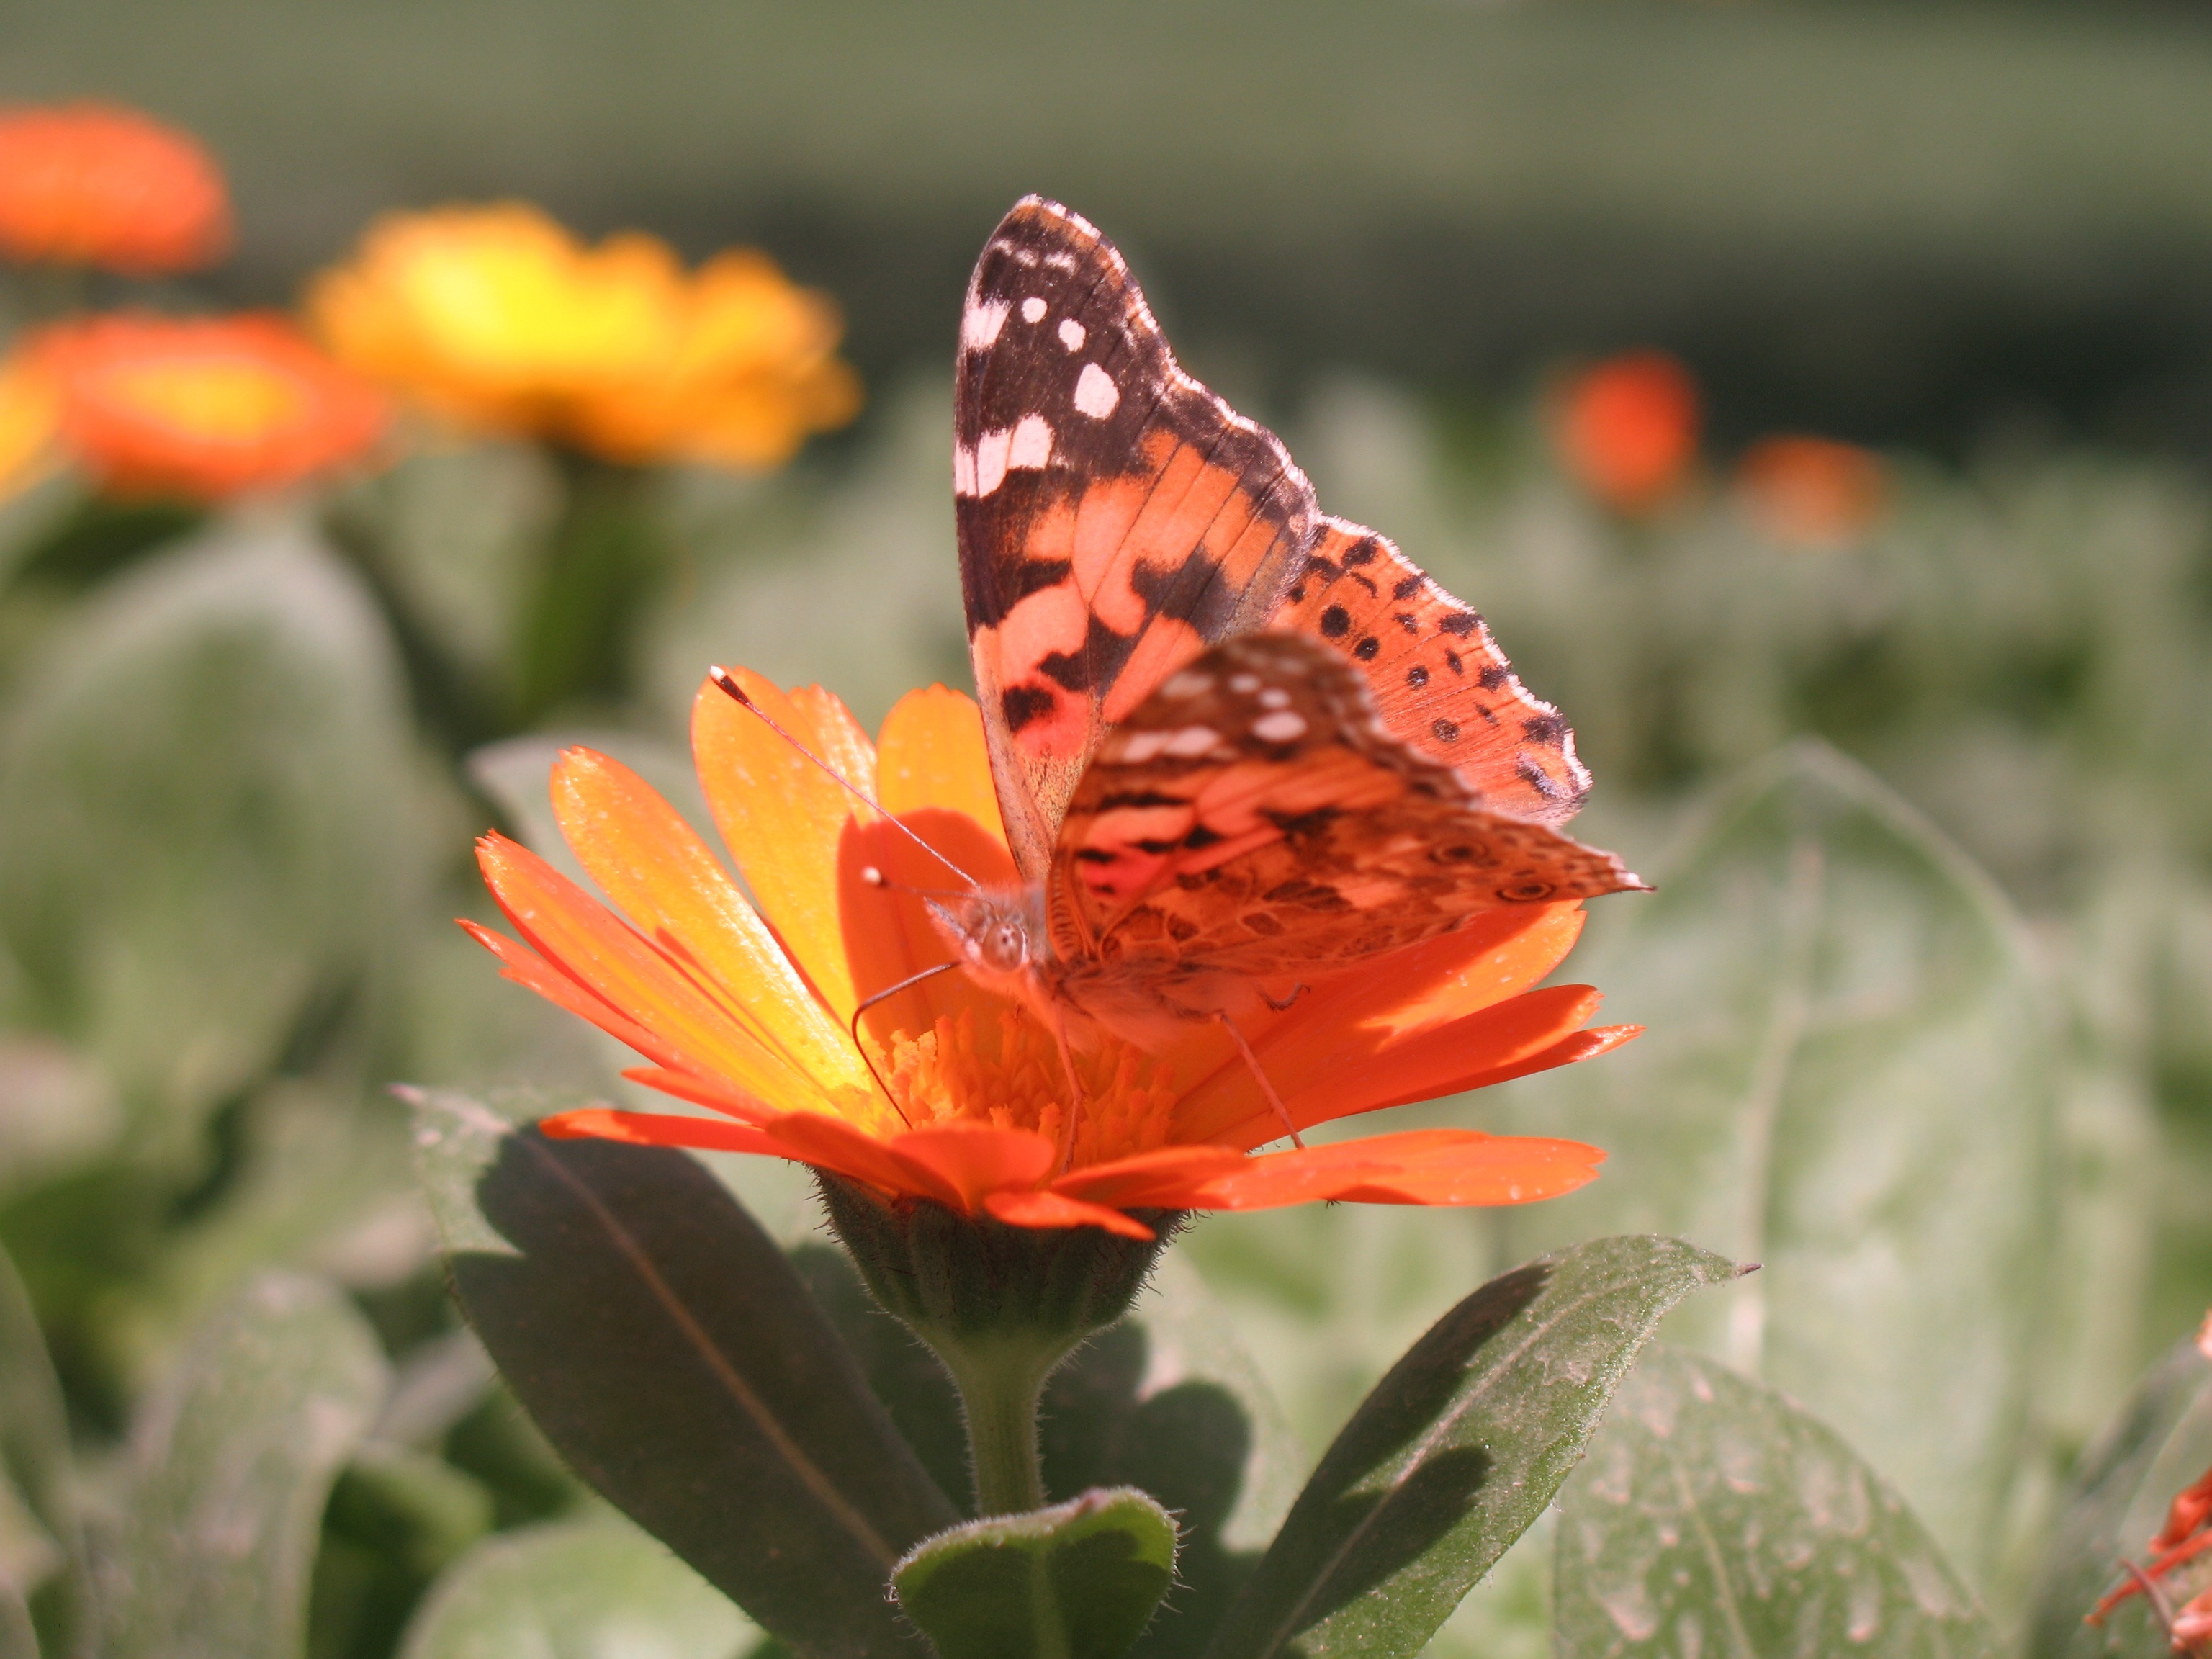
nature, plant, prairie, flower, petal, insect, botany, butterfly, flora, fauna, invertebrate, wildflower, close up, sunny, nectar, macro photography, flowering plant, pollinator, annual plant, moths and butterflies